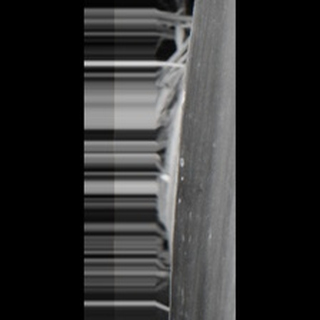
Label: sugarcane_yellow_leaf_disease